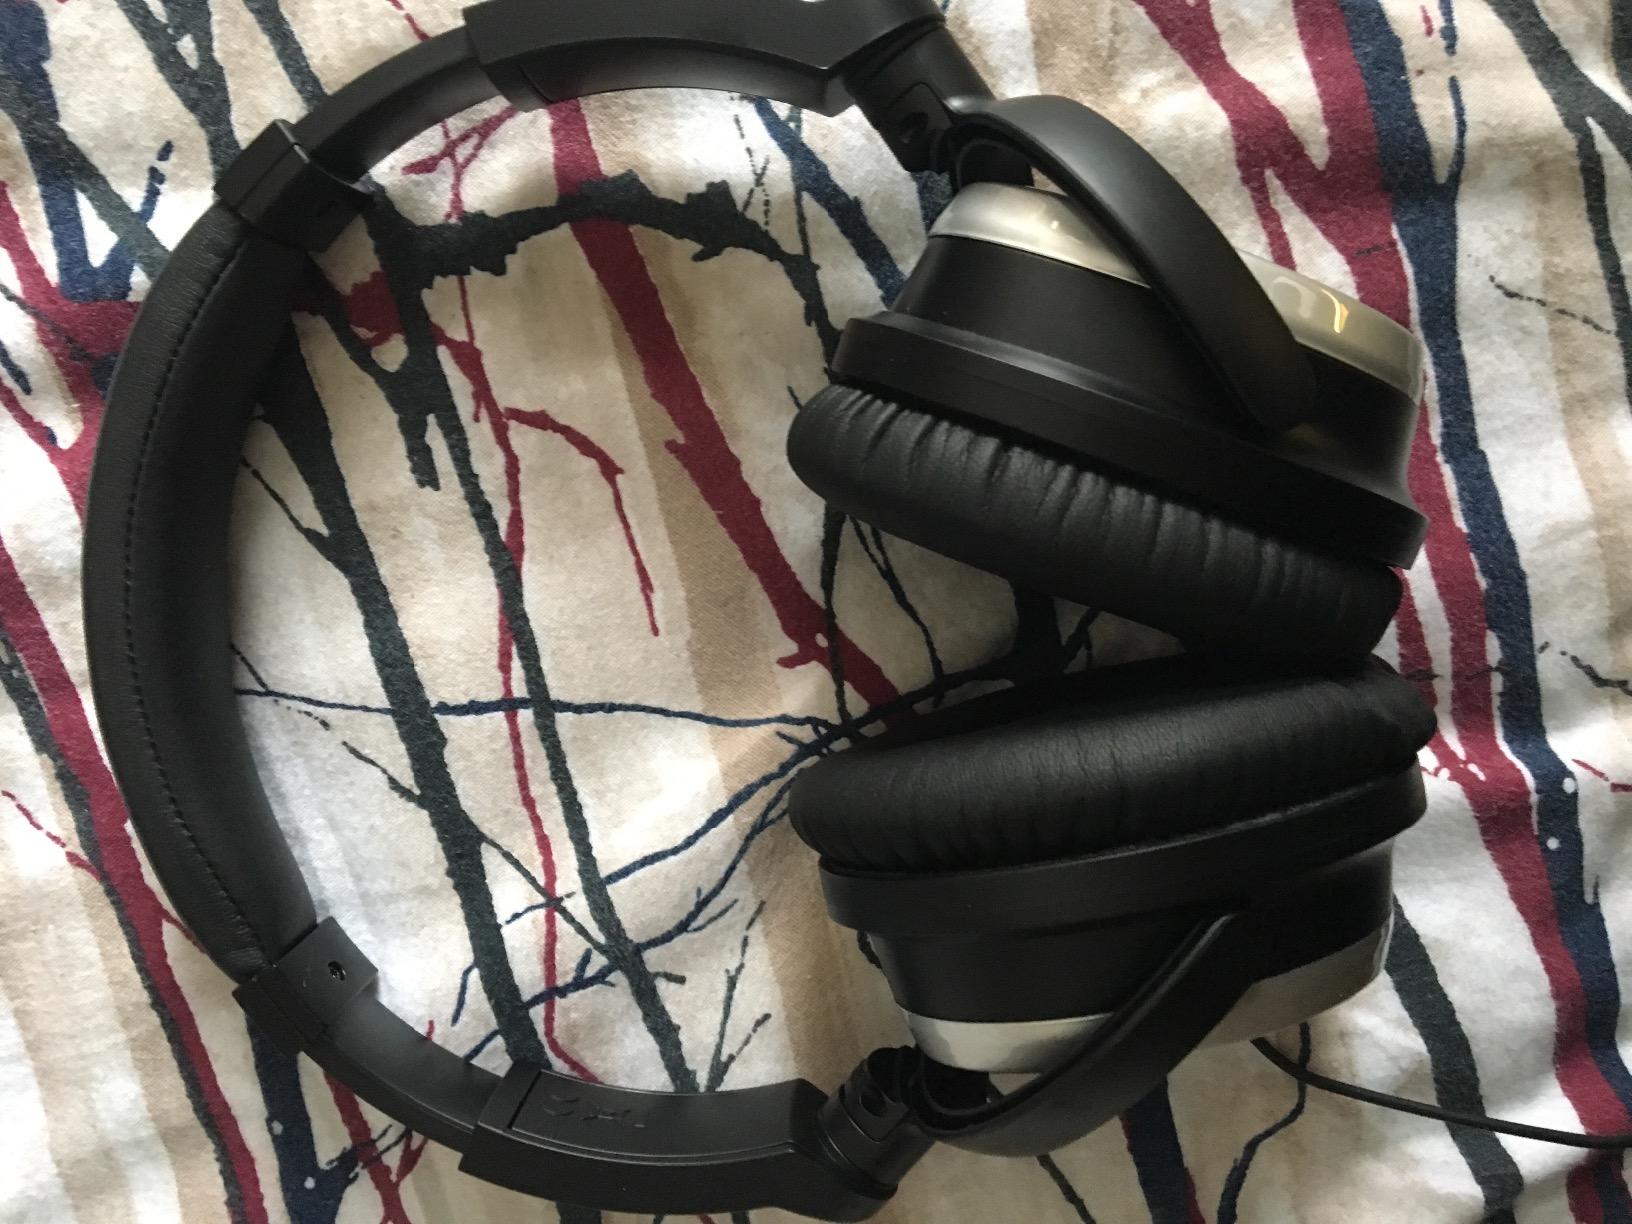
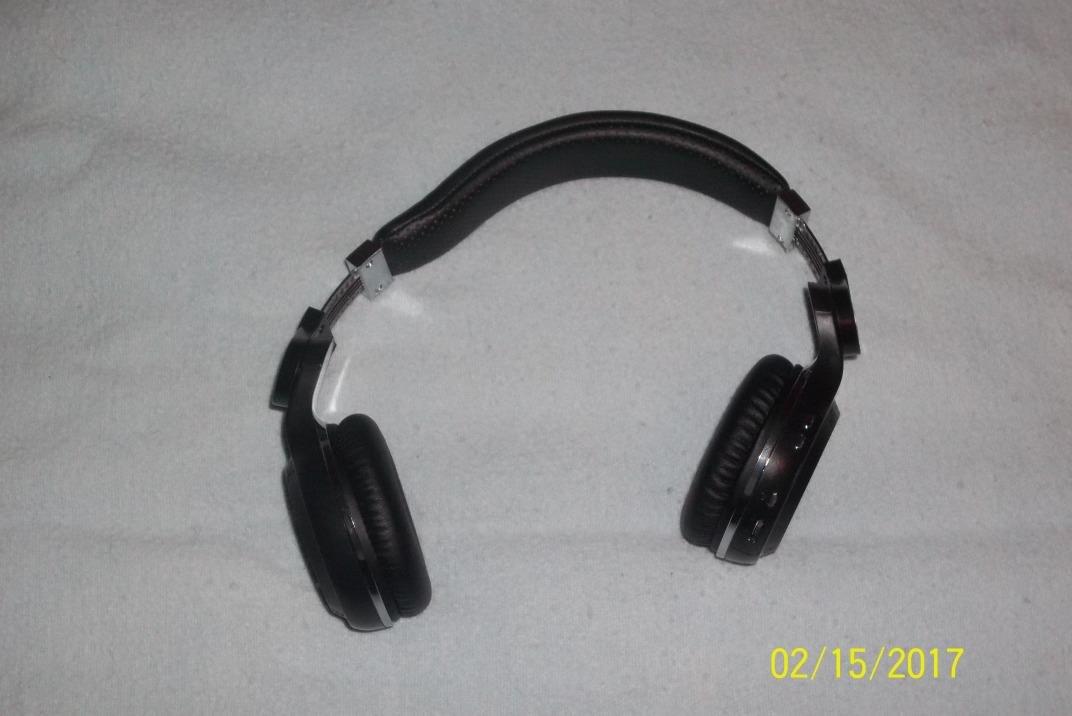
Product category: headphones
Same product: no